Leigh Bardugo

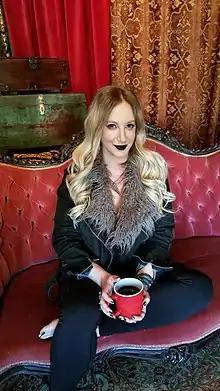
Bardugo in 2017

Leigh Bardugo (born April 6, 1975) is an American fantasy author. She is best known for her young adult Grishaverse novels, which include the "Shadow and Bone" trilogy and the "Six of Crows" and "King of Scars" duologies. She also received acclaim for her paranormal fantasy adult debut, "Ninth House". The "Shadow and Bone" and "Six of Crows" series have been adapted into "Shadow and Bone" by Netflix, and "Ninth House" will be adapted by Amazon Studios; Bardugo is an executive producer on both works.